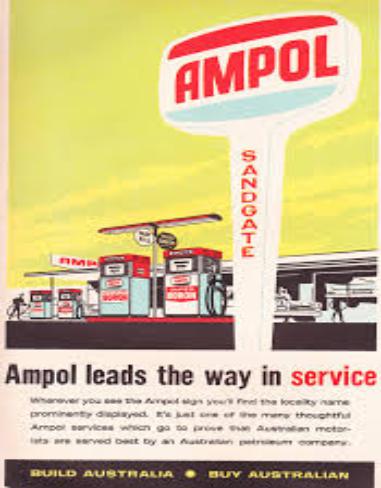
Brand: Ampol
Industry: Others